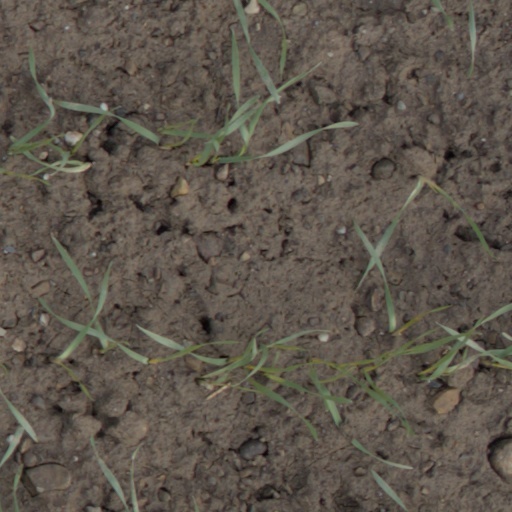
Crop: wheat